Allan Fleming

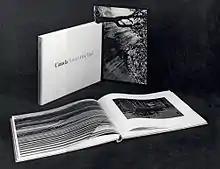
"Canada: A Year of the Land", 1967

Lorraine Monk of the National Film Board, Still Photography Division, commissioned Fleming to design the sumptuous NFB Centennial book, "Canada: A Year of the Land/Canada, du temps qui passe", for which he was awarded the Centennial Medal of Canada and a gold medal for book design at Graphica '67'.